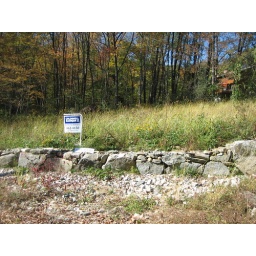
prop front, from rd. see house next door in right corner